Waza no Tabibito

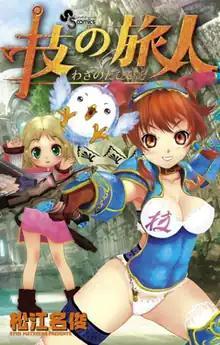
Cover of the volume

is a Japanese anime film and two-chapter manga created by . The CGI film was screened at the Shogakukan's Jisedai World Hobby Fair '11 Summer in July 2011, while the manga was published in Shogakukan's "shōnen" manga magazine "Weekly Shōnen Sunday" in September 2011.